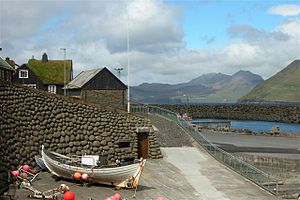
Hestur / Galleri
Hestur er en af de 18 øer, der udgør Færøerne.